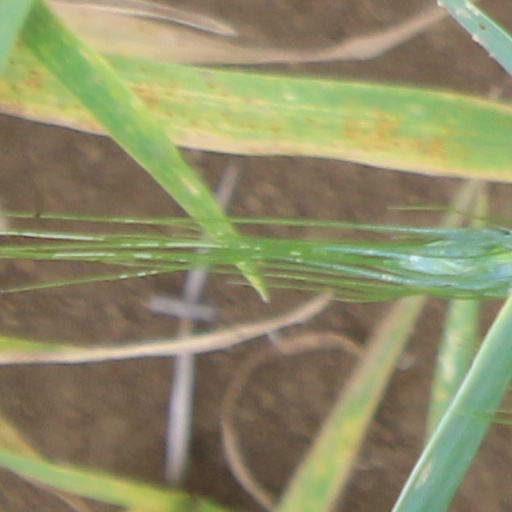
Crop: wheat